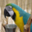
Label: bird